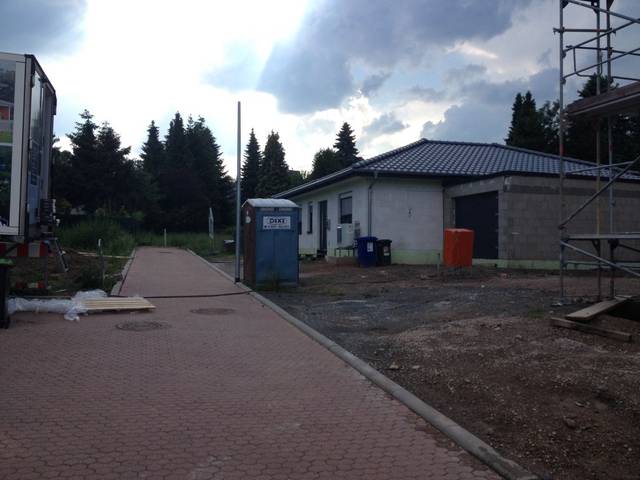
Region: Germany
Coordinates: 49.335, 7.176